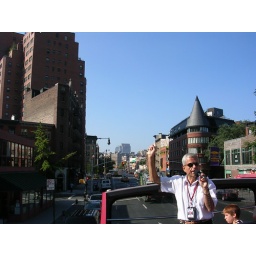
Hole in the sky where towers were